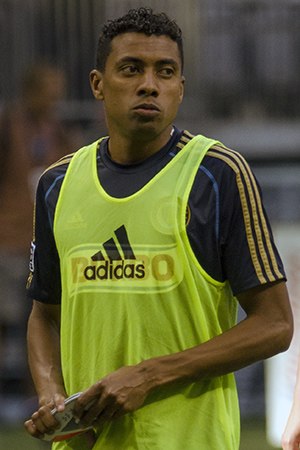
Kléberson
José Kléberson Pereira er en brasiliansk tidligere fodboldspiller. Han spillede gennem karrieren for blandt andet Bahia, Flamengo og Atlético Paranaense i hjemmelandet, Manchester United i England, Beşiktaş i Tyrkiet, samt på et kort udlån hos Philadelphia Union i USA.